Michaelia Cash

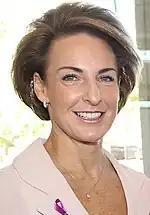
Cash in 2014

Cash was born on 19 July 1970 in Subiaco, Western Australia. She is one of four children born to Ursula Clare Yelland and Samuel Ernest "George" Cash. Her father, the owner of a construction company, was elected to state parliament in 1984 and served as President of the Western Australian Legislative Council. Cash grew up in the Perth suburb of Mount Lawley. She was educated at Iona Presentation College, a Catholic school in Mosman Park.